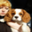
Label: dog